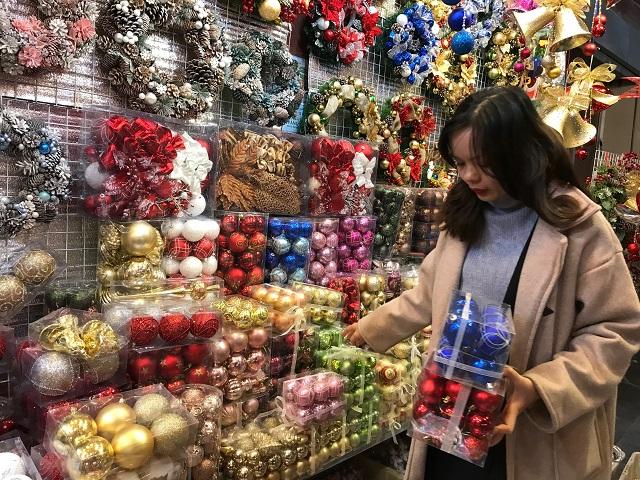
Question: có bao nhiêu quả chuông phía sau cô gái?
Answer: có bốn quả chuông phía sau cô gái